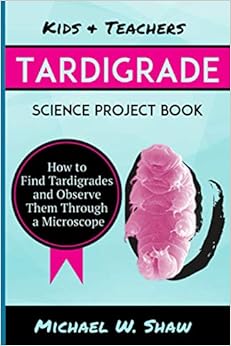
Kids & Teachers Tardigrade Science Project Book: How To Find Tardigrades and Observe Them Through a Microscope
Category: Books
From the Author Why are tardigrades suddenly the darlings of social media, blogs, and online magazines that share over a thousand postings per year about them? Why are museums from New York to Amsterdam creating exhibits with giant-sized versions of this hardy microscopic creature? Perhaps there is something about an adorable "water bear" that resonates with everyone of all ages. Seemingly indestructible and almost immortal, the little tardigrade's unassuming presence humbly lumbers across our flat screen monitors and TV's at his own slow, but intrepid pace. He or she is a tiny creature with a determination to be cute. From the Back Cover Kids & TeachersTardigrade Science Project Book"A wonderful guide. Clearly written as well as charming. My granddaughter used the book for an independent research project (2nd grade) and is now using it in her science fair project. Inspiring to budding young scientists." - Rona Ostrow "Students who need direction for a good science fair project should get this book. It will open their eyes to the natural world, and since lichen can be found in many areas, it is applicable to most students' world views. I highly recommend it." -Belinda Casto-Landolt "A well written book sold by Amazon on finding Tardigrades. If you have just bought your first microscope and are interested in the many amazing creatures that inhabit our world, this is a great way to get started. I guarantee that you will find some of these little creatures and will be amazed by them." - Charles Woodfall About the Author Known as "The Space Bear Hunter," Mike Shaw popularized tardigrades by hosting the YouTube video "First Animal to Survive in Space." He also hosted the PBS video "Songs For Unusual Creatures," and has appeared on national television in Brazil discussing the tardigrade's ability to survive extreme conditions.  Mr. Shaw has authored several books and a scientific paper increasing our knowledge about this unusual microscopic species. Most recently, Mr. Shaw was featured in a science article in the New York Times to tie in with the tardigrade exhibit at the American Museum of Natural History.
Features: For students wishing to do a science fair project on tardigrades, this book is essential. | With over 100 pictures and detailed explanations, this book is written in a style intended to assist students and teachers in a variety of possible science projects with tardigrades. | There are many science hobbyists at all levels who need an additional resource on this topic. Besides information specific to tardigrades, the book provides a basic primer on collecting and viewing specimens of many types under the microscope. | Beginning with some basic information about tardigrades, the book explains the where’s and how’s of finding these fascinating creatures. Covered are the essential techniques of sample collection, specimen and slide preparation, and the basics of microorganism viewing under a microscope. | How to build science fair models of tardigrade eggs and tardigrades is explained in detail with step by step pictures. | Also included are bonus sections showing how to build a microscope camera adapter, and how to build a plant press for preserving leaves and flowers. | For anyone wishing to embark on a new voyage of scientific discovery, this book will help point the way. | REVIEW HIGHLIGHTS | "This is a fascinating book for anyone, not just teachers & kids. I've been curious about tardigrades ever since I saw a picture of one. They are pretty amazing animals that are as close as you can get to indestructible, withstanding temperatures that would kill most other creatures." - Maureen A. Carr - 5 Star Amazon Review | "The discussion on microscopy is particularly good -- especially the section about depth of field, and the comparison of stereo microscopes with compound microscopes. Indeed, even my college students and teachers in professional development classes sometimes have a difficult time grasping these concepts (higher mag is not always "better") Indeed, this book would be very useful for anyone interested in basic microscopy." - Karen Kalumuck - College Professor | "A wonderful guide. Clearly written as well as charming. My granddaughter used the book for an independent research project (2nd grade) and is now using it in her science fair project. Inspiring to budding young scientists." - Rona Ostrow - 5 Star Amazon Review